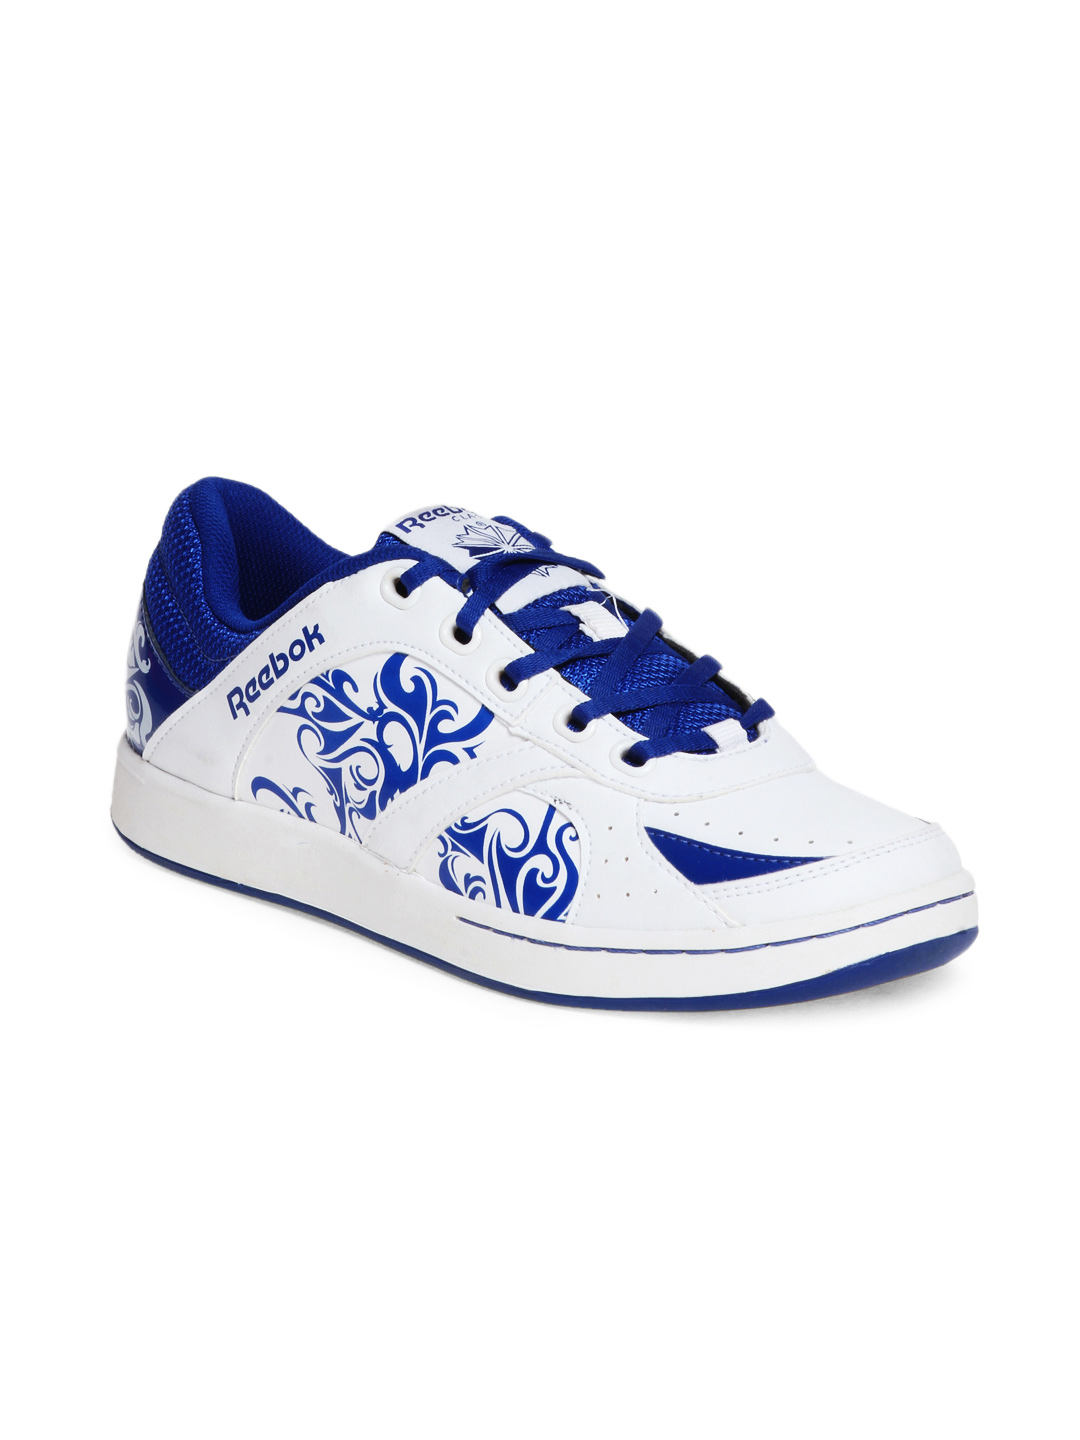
Reebok Men White Mamba Casual Shoes
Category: Footwear / Shoes / Casual Shoes
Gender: Men
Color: White
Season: Summer 2012
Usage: Casual